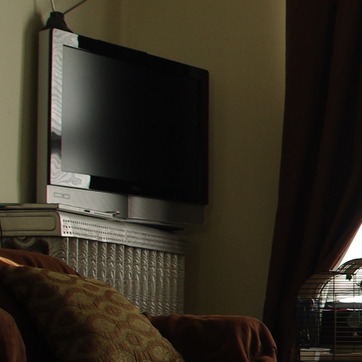
Material: glass